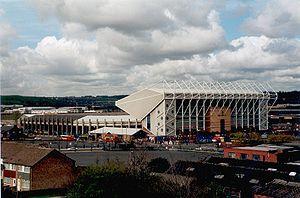
Elland Road est un stade de football situé dans le quartier de Beeston à Leeds, Yorkshire de l'Ouest, Angleterre. C'est l'enceinte du club de Leeds United Football Club depuis la fondation du club en 1919. Leeds City F.C. y évolua de 1904 à 1919.
Le Tournoi des Quatre Nations 2009 est la première édition de cette compétition internationale de rugby à XIII, succédant au Tri-Nations. Il s'est déroulé du 23 octobre au 14 novembre 2009 en Angleterre et en France. Trois Tournois des Quatre Nations précèdent la Coupe du monde 2013. C'est la première participation de l'équipe de France et de l'équipe d'Angleterre, cette dernière était auparavant incorporée dans l'équipe de Grande-Bretagne. Les deux autres participants sont l'Australie et la Nouvelle-Zélande. L'Australie remporte le tournoi en battant l'Angleterre en finale. L'australien Greg Inglis a été élu Meilleur Joueur du Tournoi.
Le Leeds United Football Club, communément appelé Leeds United ou de manière informelle Leeds, est un club de football professionnel anglais basé dans la ville de Leeds. Le club est fondé en 1919, à la suite de la dissolution de Leeds City, et évolue depuis au stade d'Elland Road dans le quartier de Beeston. Le surnom du club, The Peacocks provient de l'ancien nom de la rue où se dresse le stade, The Old Peacock Ground.